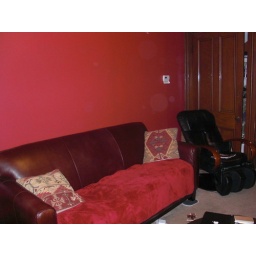
the couch is in the process of being slip covered to protect it from claws... the red blanket is a temporary measure.